198th Signal Battalion (United States)

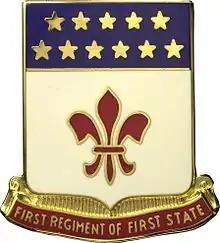
198th ESB Coat of Arms

The shield is white, the old color of Infantry. The eleven mullets represent the eleven battles and campaigns in which the organization served during the Civil War, and the red fleur-de-lis is for World War I service. The red is also the color of the Coast Artillery.